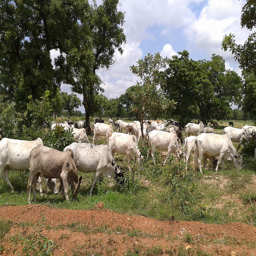
White cows eating grass under trees and the sky
Many cows in a pasture with trees eating grass.
A herd of cows graze on a field of sparse grass.
a herd of white cows grazing on brush among the trees
A herd of mostly white cows in a field with some trees.